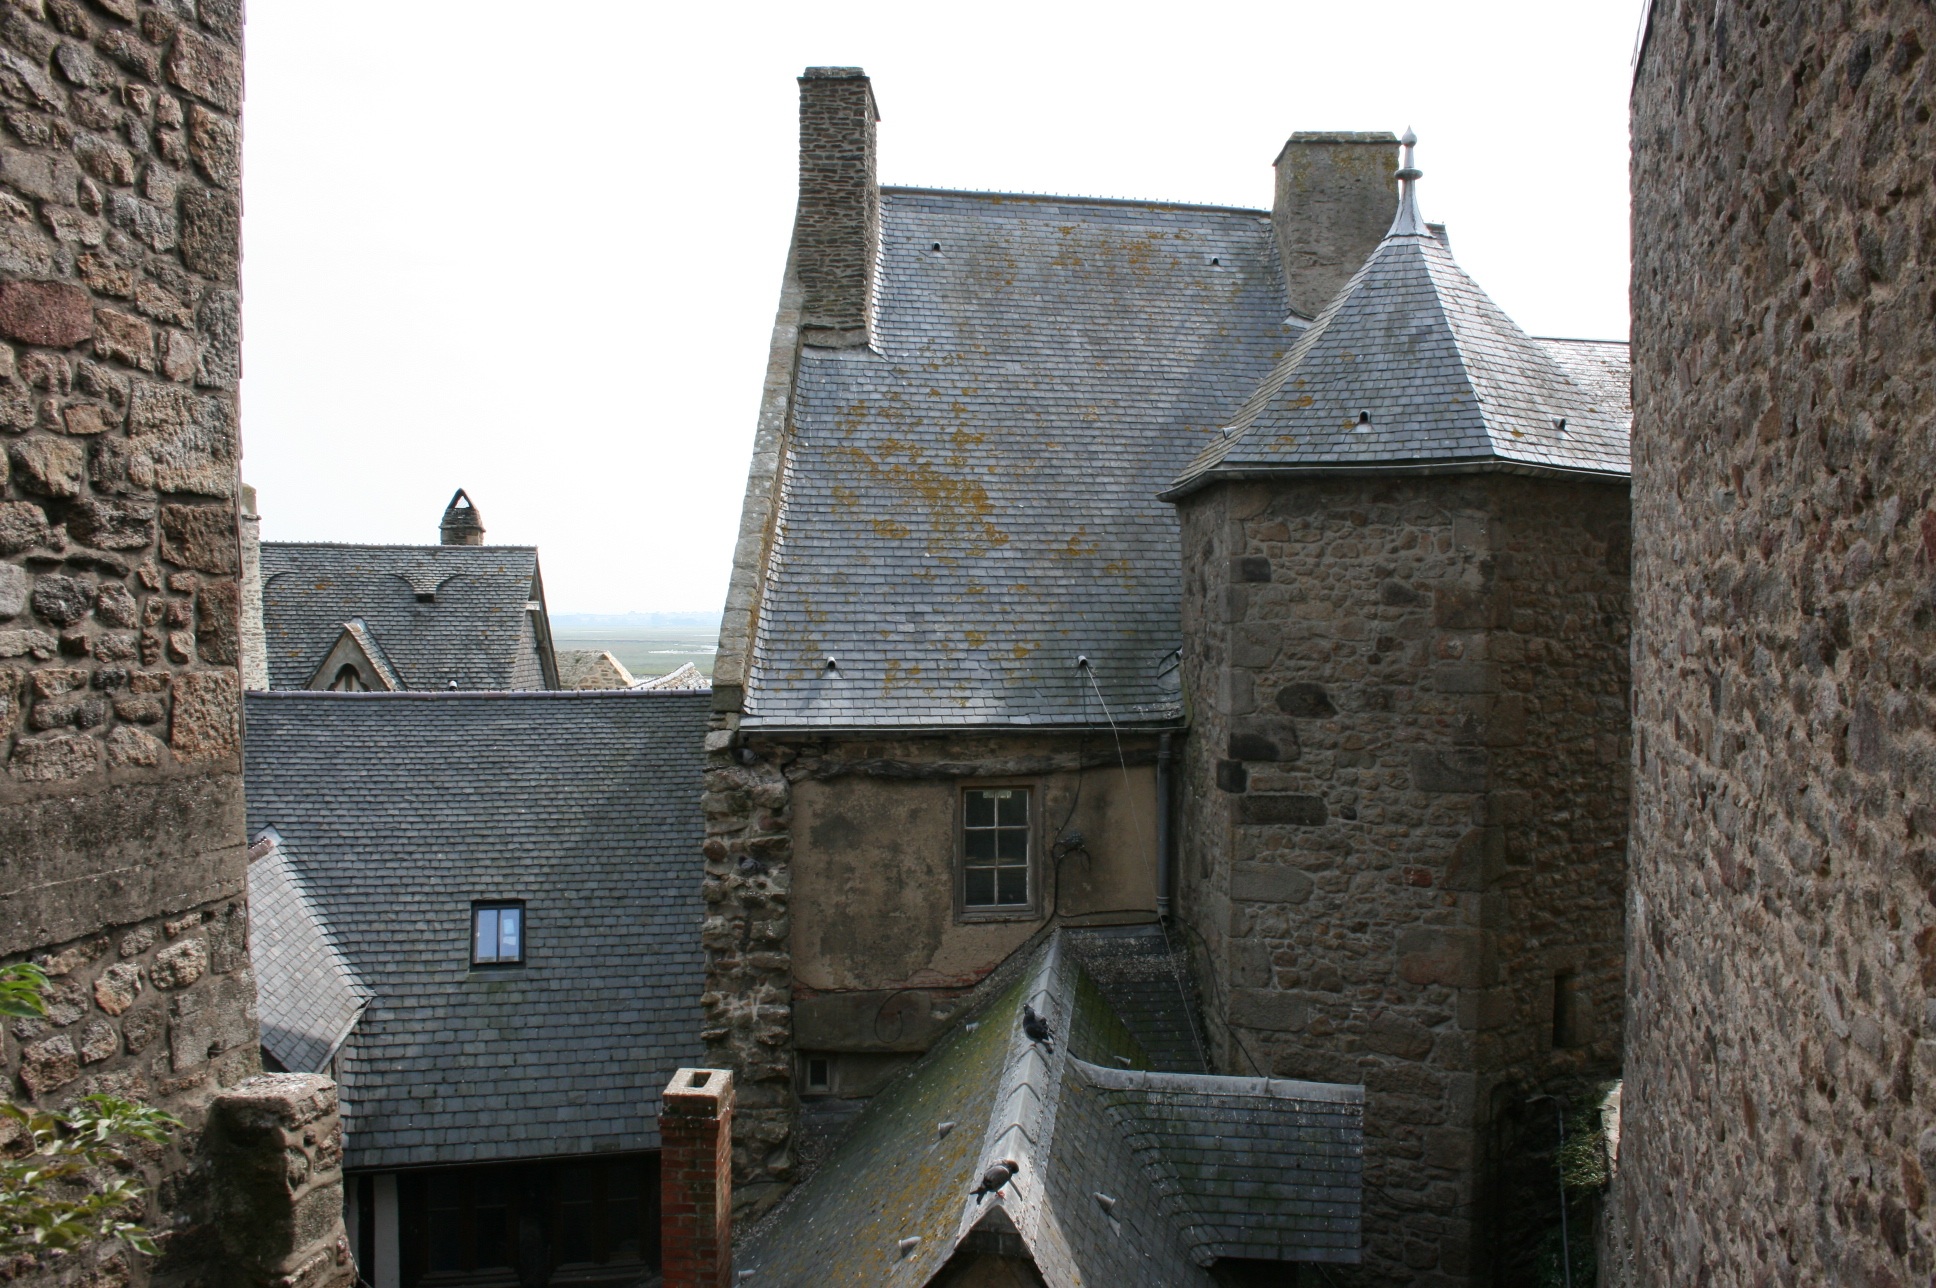
house, town, roof, building, chateau, wall, village, france, cottage, castle, property, waterway, medieval architecture, ruins, history, normandy, abbey, middle ages, mont saint michel